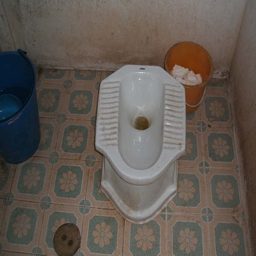
A white toilet commode sits on a tile floor.
A toilet bowl with a bucket and trash can by it.
A dirty toilet in a dirty bathroom with laminate flooring.
a toilet sits on a tiled floor next to a trash can
The toilet and surrounding area is extremely dirty.